Empire Tract

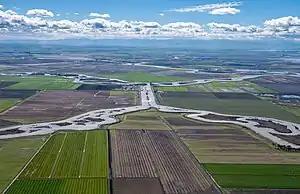
A 2019 aerial photo of White Slough taken looking south from the Terminous Tract; King Island is on the left and the Empire Tract is on the right.

In December 1912, Lee A. Philips, a capitalist of Stockton and Los Angeles, purchased several islands in the California Delta, including the Empire Tract, which began to be planted in that year by the Empire Navigation Company. In 1912, of barley had been planted on the Empire Tract. By 1913, the company planned to plant the tract with of potatoes and only of barley.